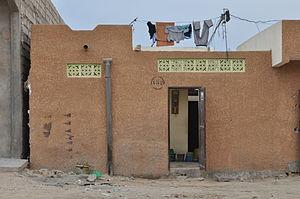
Maison moderne inspirée de l'habitat traditionnel à Nouakchott (Mauritanie)
Nouakchott est la capitale de la Mauritanie depuis 1957, au bord de l'océan Atlantique. Nouakchott a été créée sur une zone de campement. Les nomades viennent de temps à autre séjourner autour de la capitale qui a pris rapidement l'aspect d'une ville moderne.